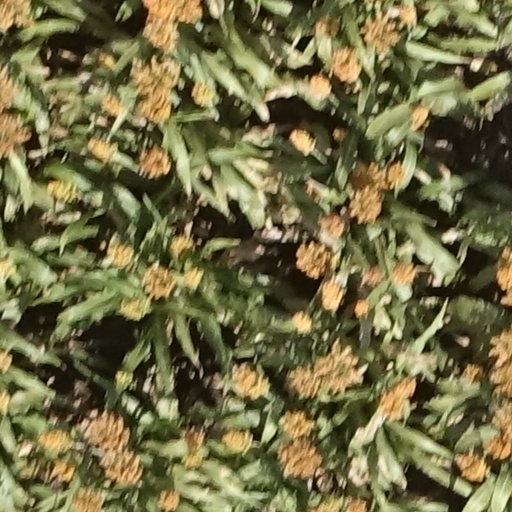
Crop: sorghum